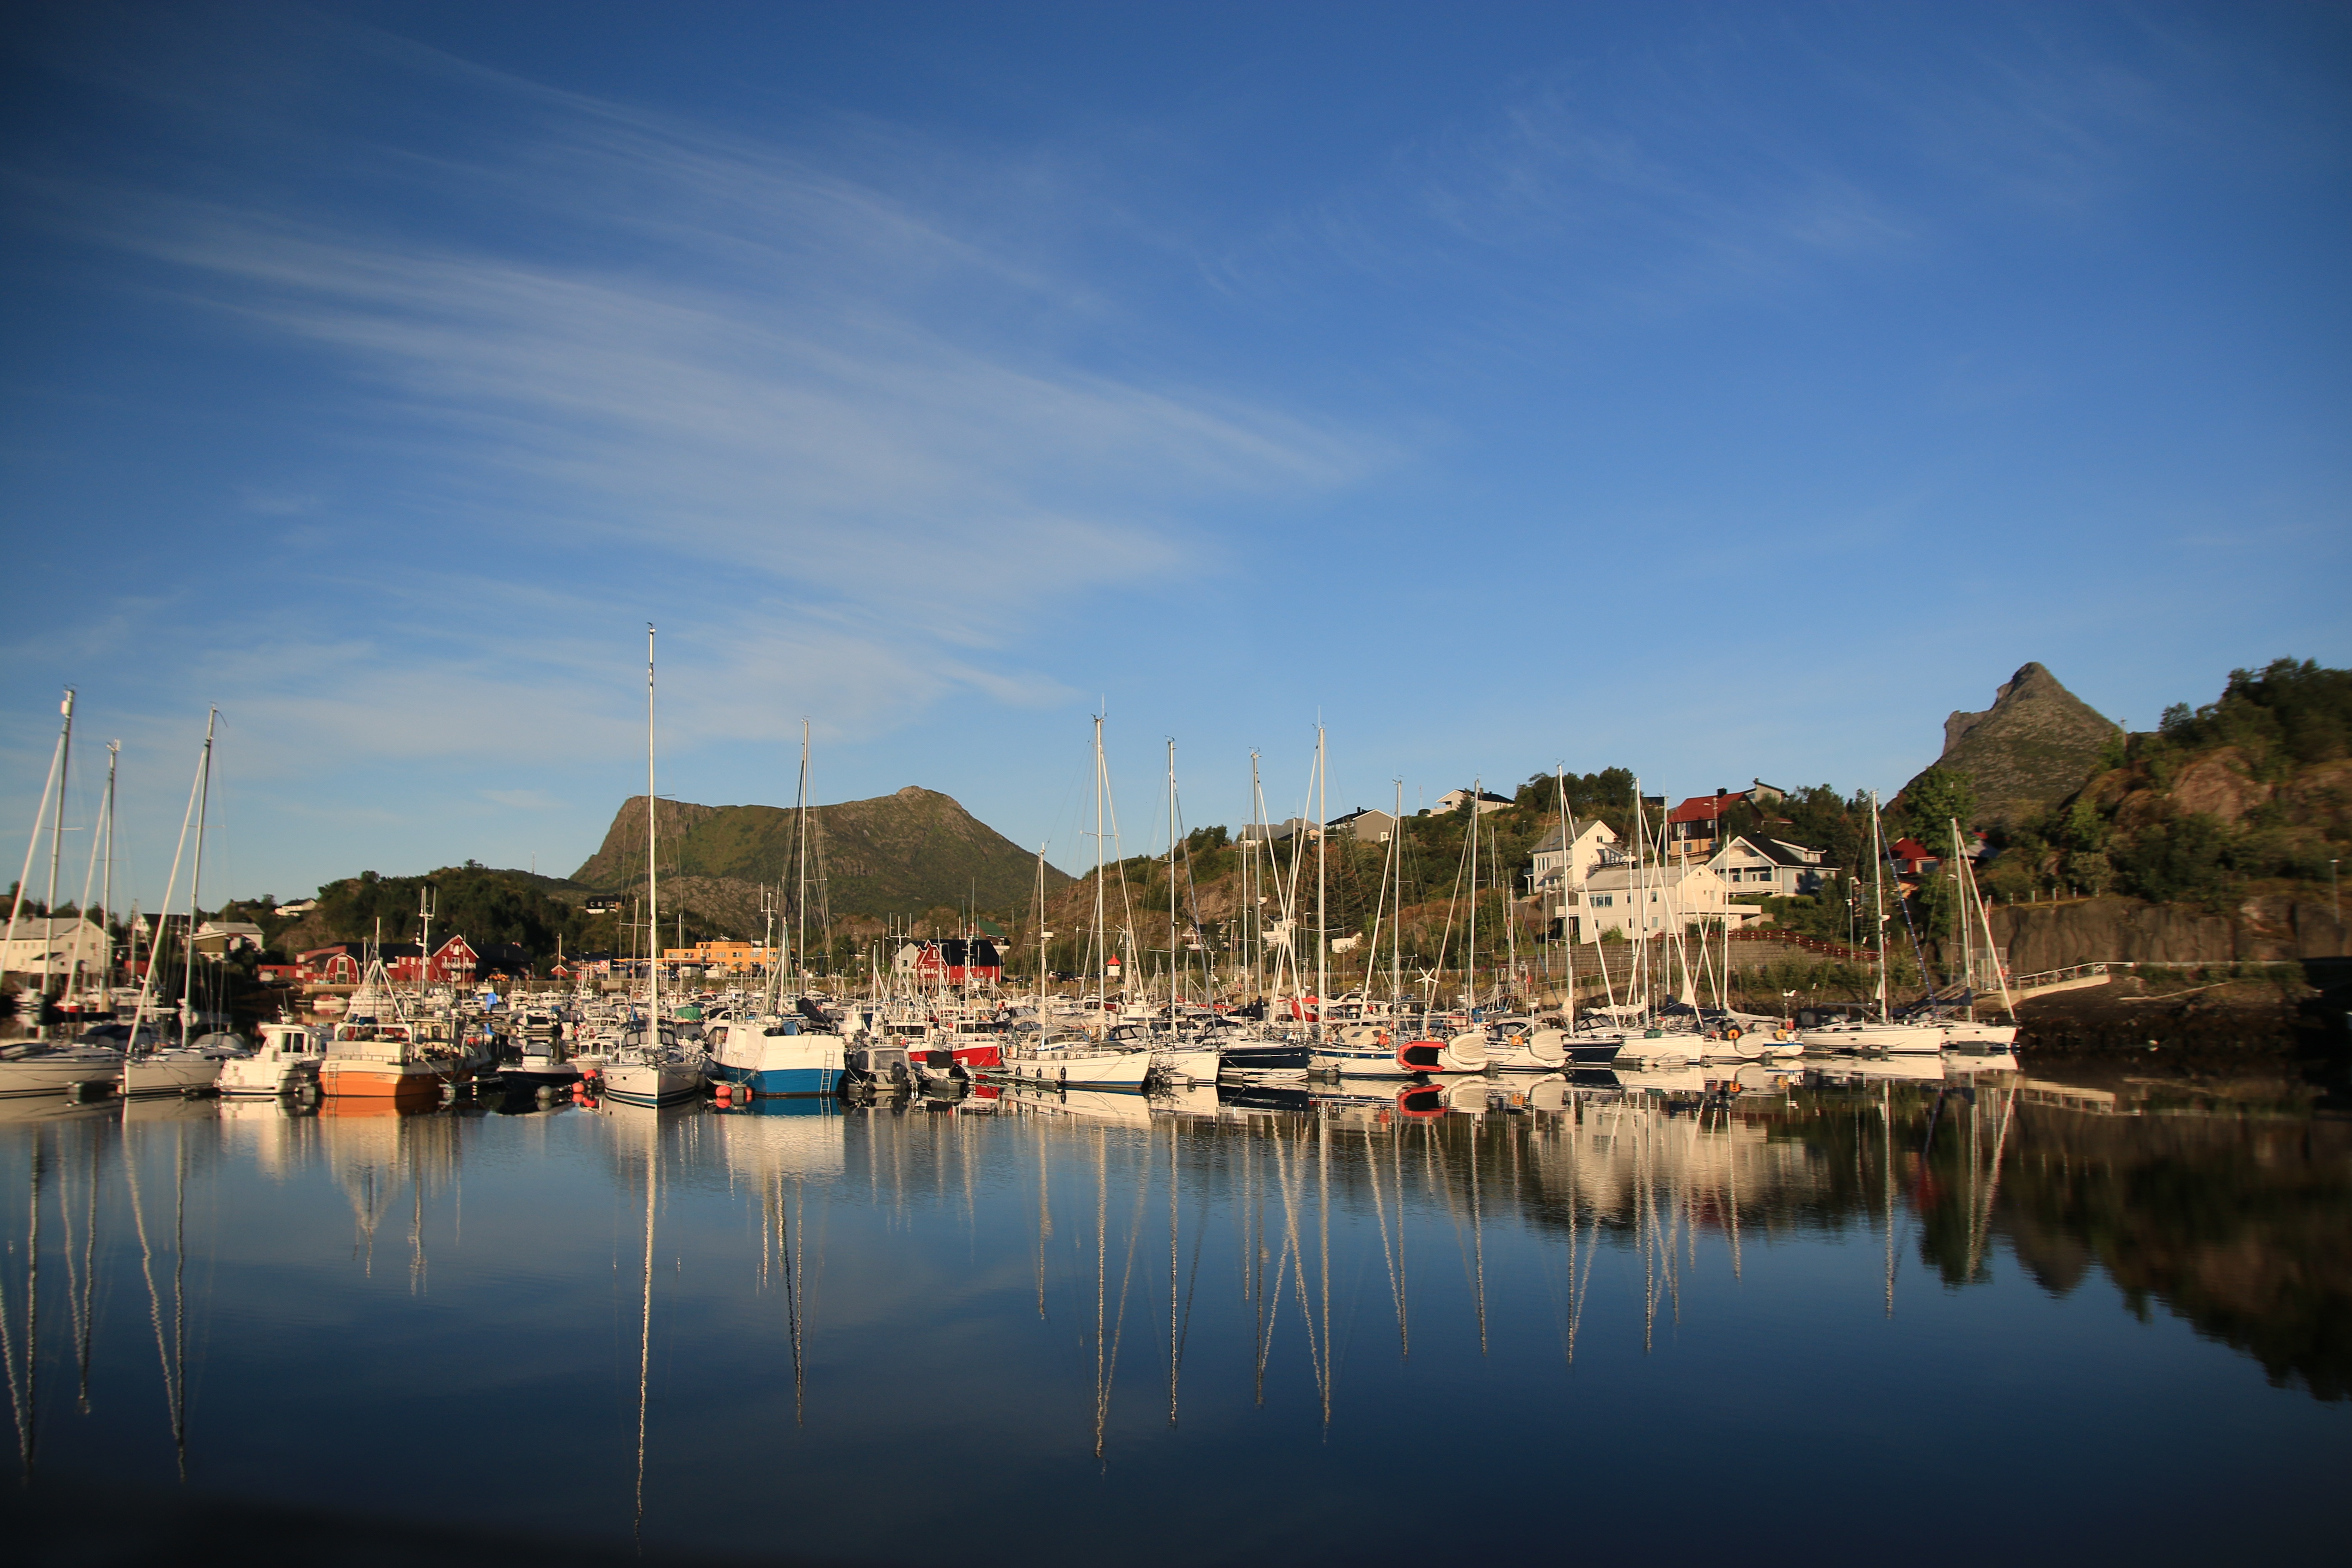
sea, water, nature, ocean, dock, sky, boat, lake, river, cityscape, panorama, summer, dusk, evening, reflection, vehicle, bay, harbor, blue, marina, waterway, body of water